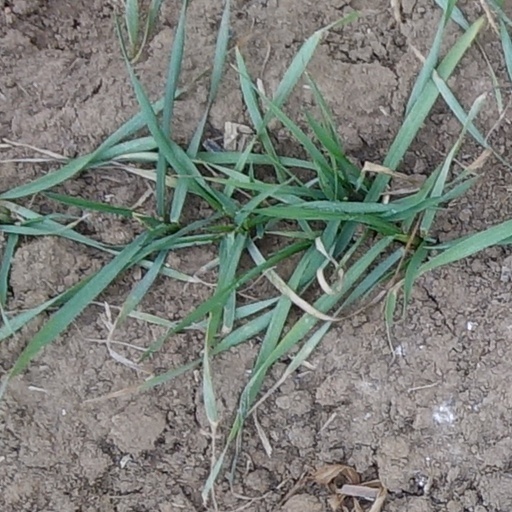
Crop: wheat